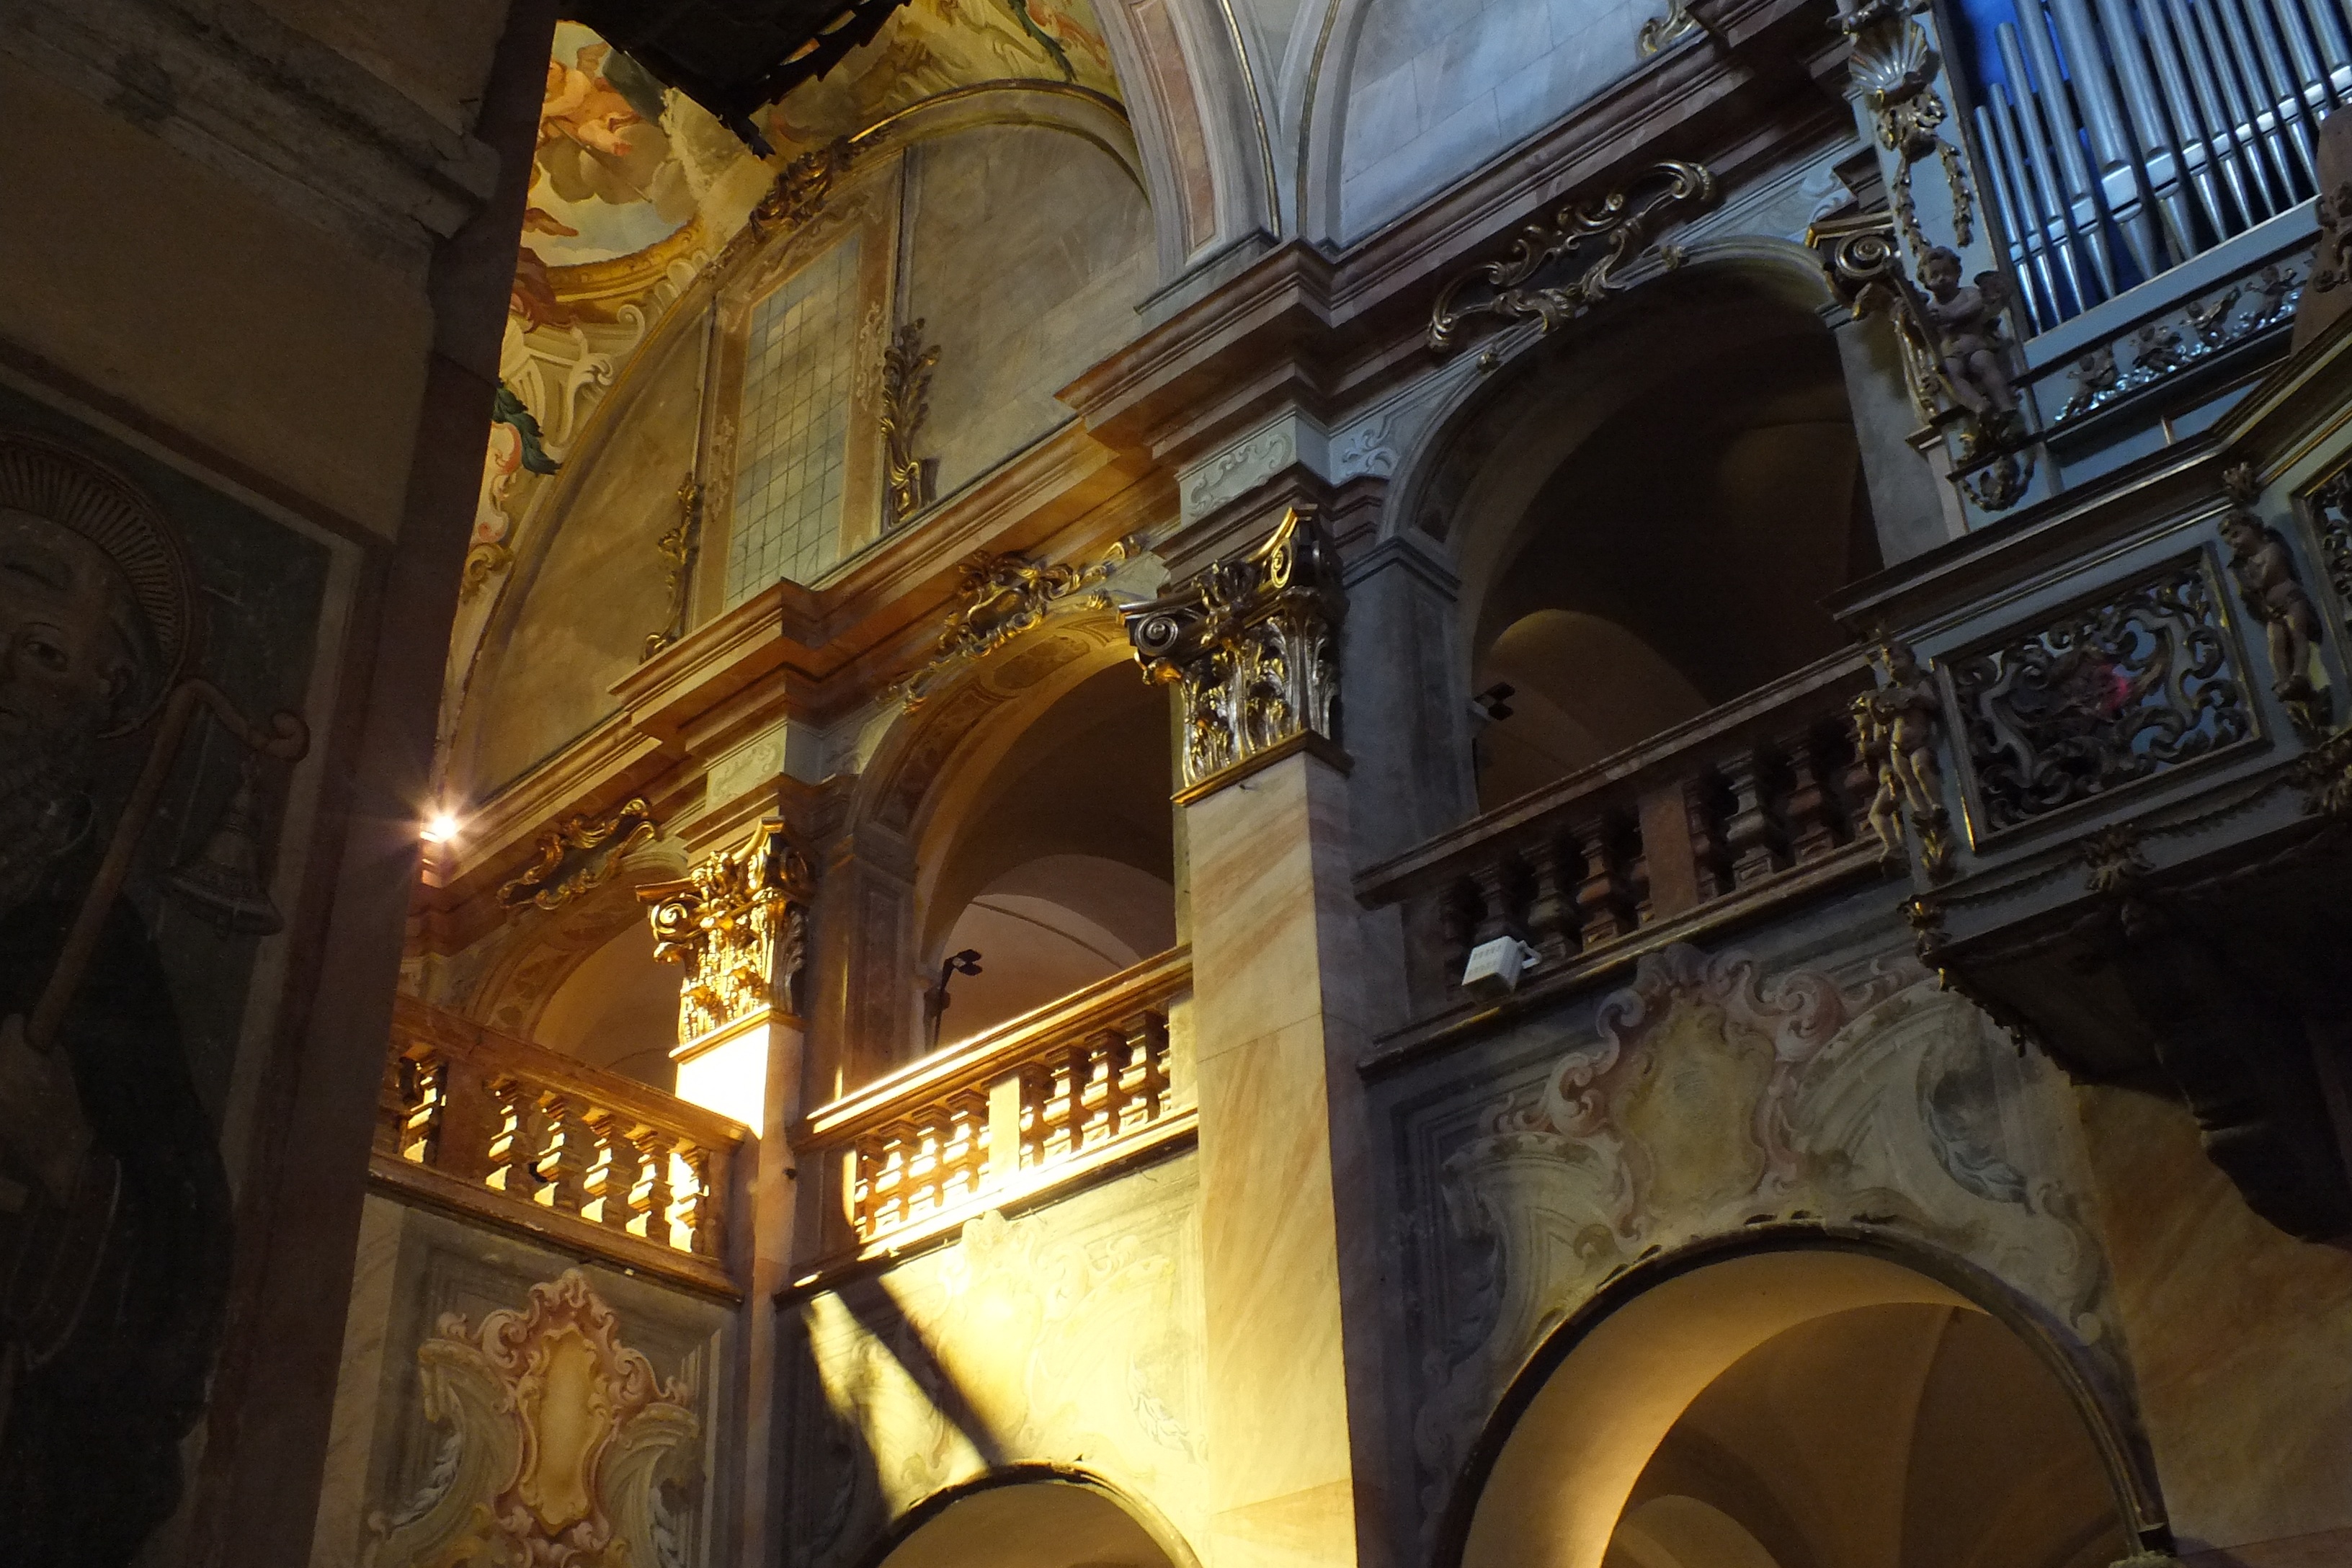
light, night, building, church, cathedral, place of worship, synagogue, basilica, mood, ancient history